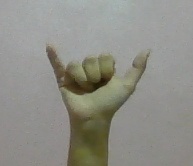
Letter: ya